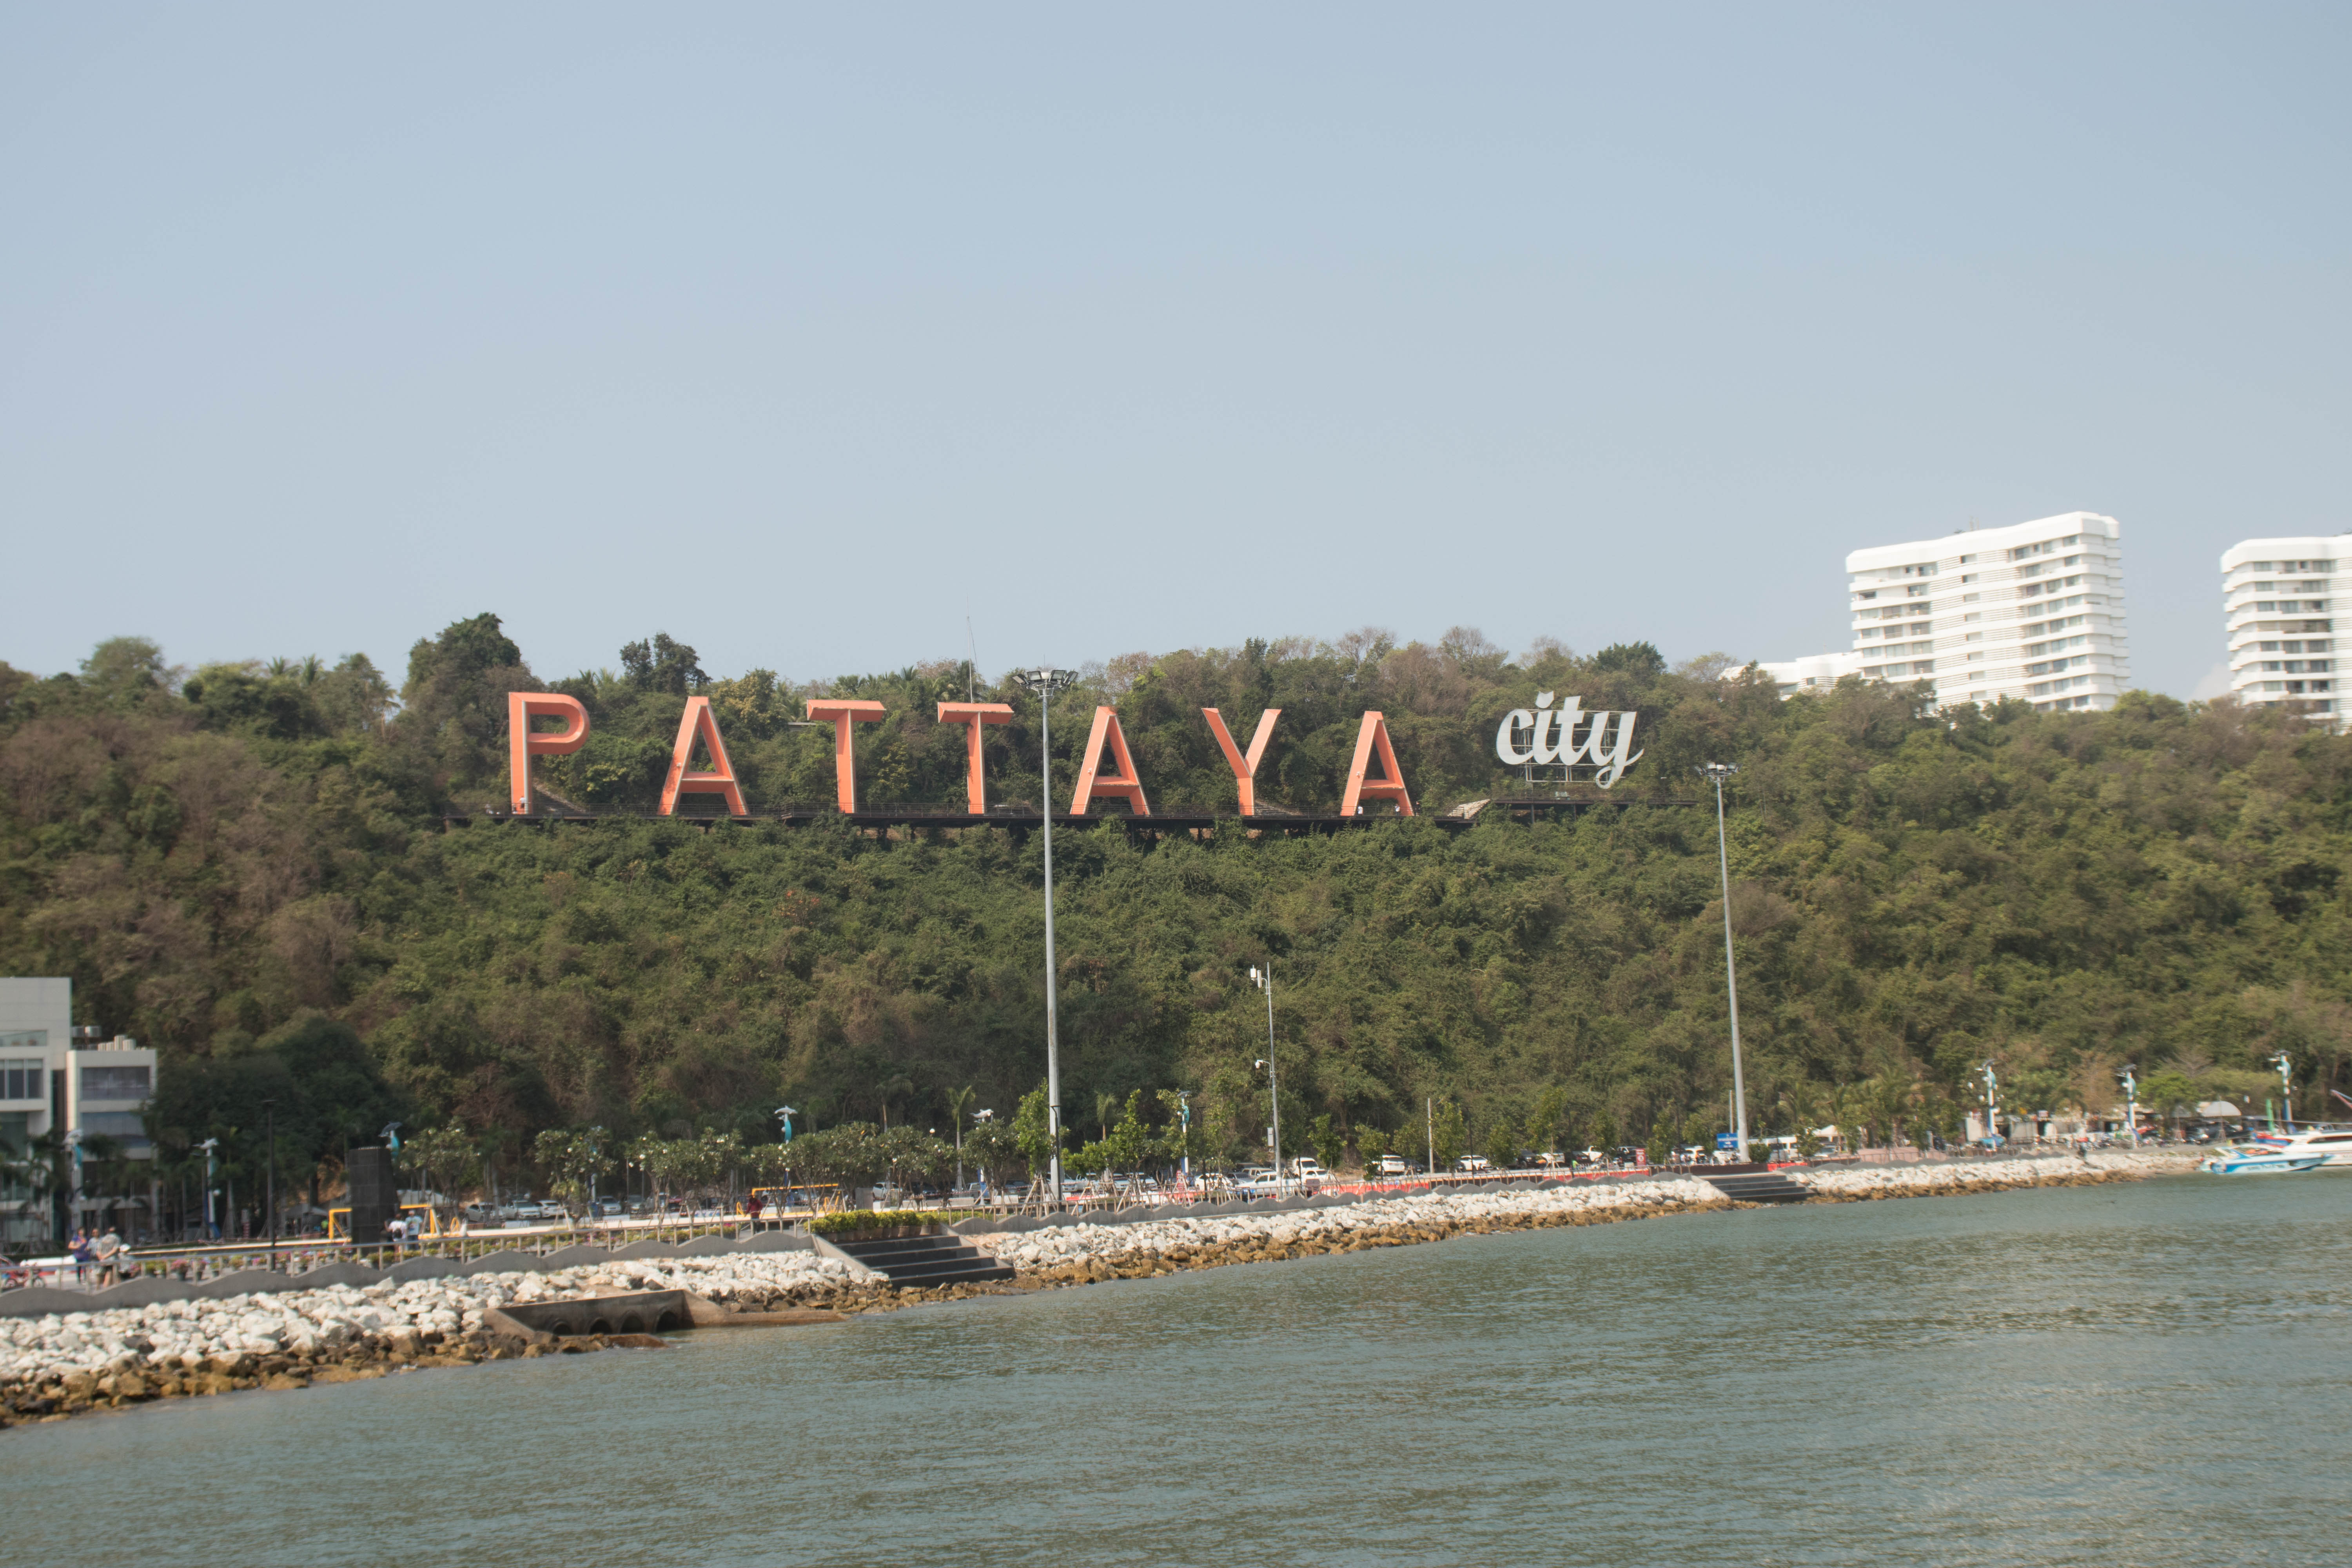
pattaya city, bangkok, thailand, beach, sea, waterway, river, tree, city, shore, coast, bank, vacation, tourism, coastal and oceanic landforms, channel, bay, vehicle, skyline, tourist attraction, ocean